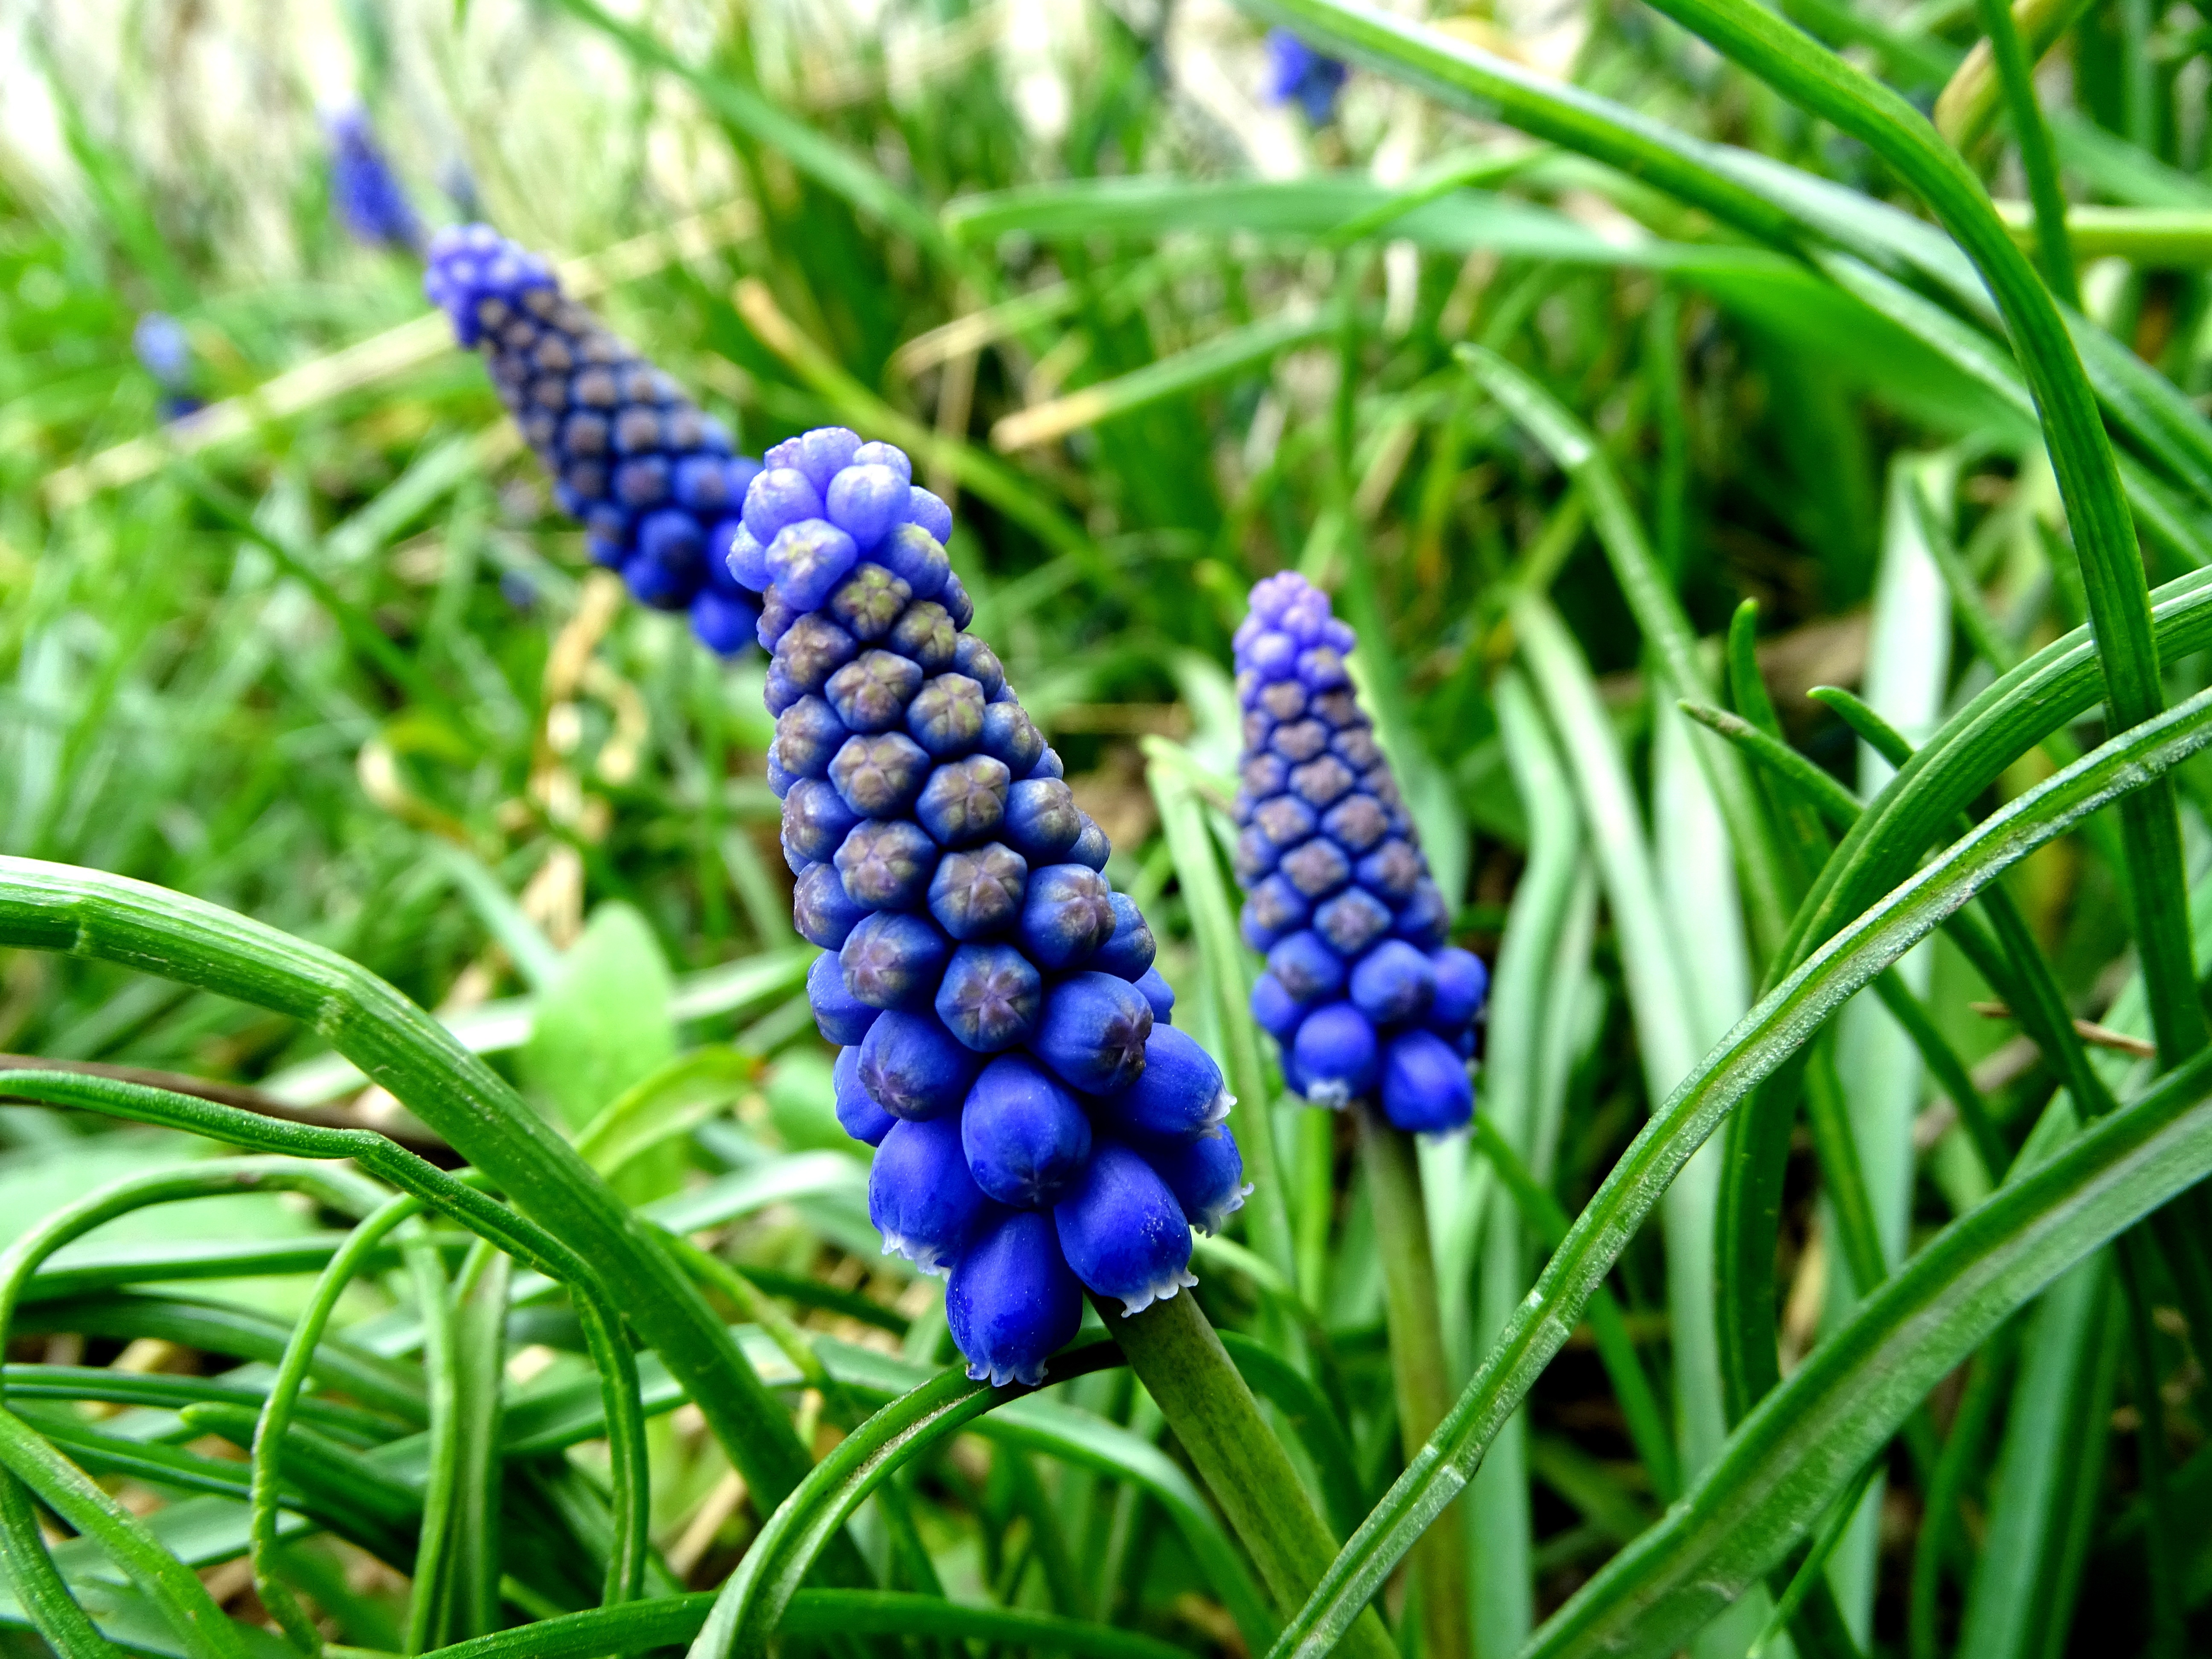
grass, plant, lawn, flower, food, green, produce, crop, botany, garden, flora, wildflower, shrub, muscari, spring flower, lupin, macro photography, flowering plant, grape hyacinth, common grape hyacinth, grass family, land plant, onion flowers